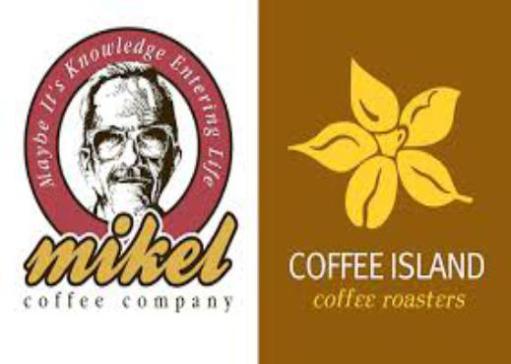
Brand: mikel coffee company
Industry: Food